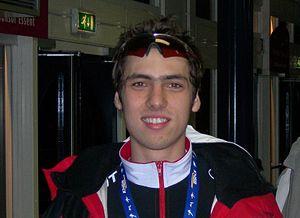
Artur Waś, né le 14 juin 1986 à Zakopane, est un patineur de vitesse polonais.